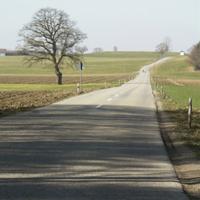
Weather: sun or clear